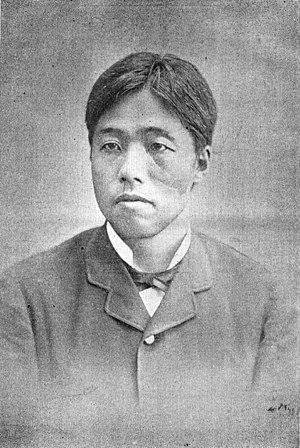
Le baron Shirane Sen’ichi est un homme politique japonais de l'ère Meiji qui contribua à museler l'opposition politique durant les élections législatives japonaises de 1892.